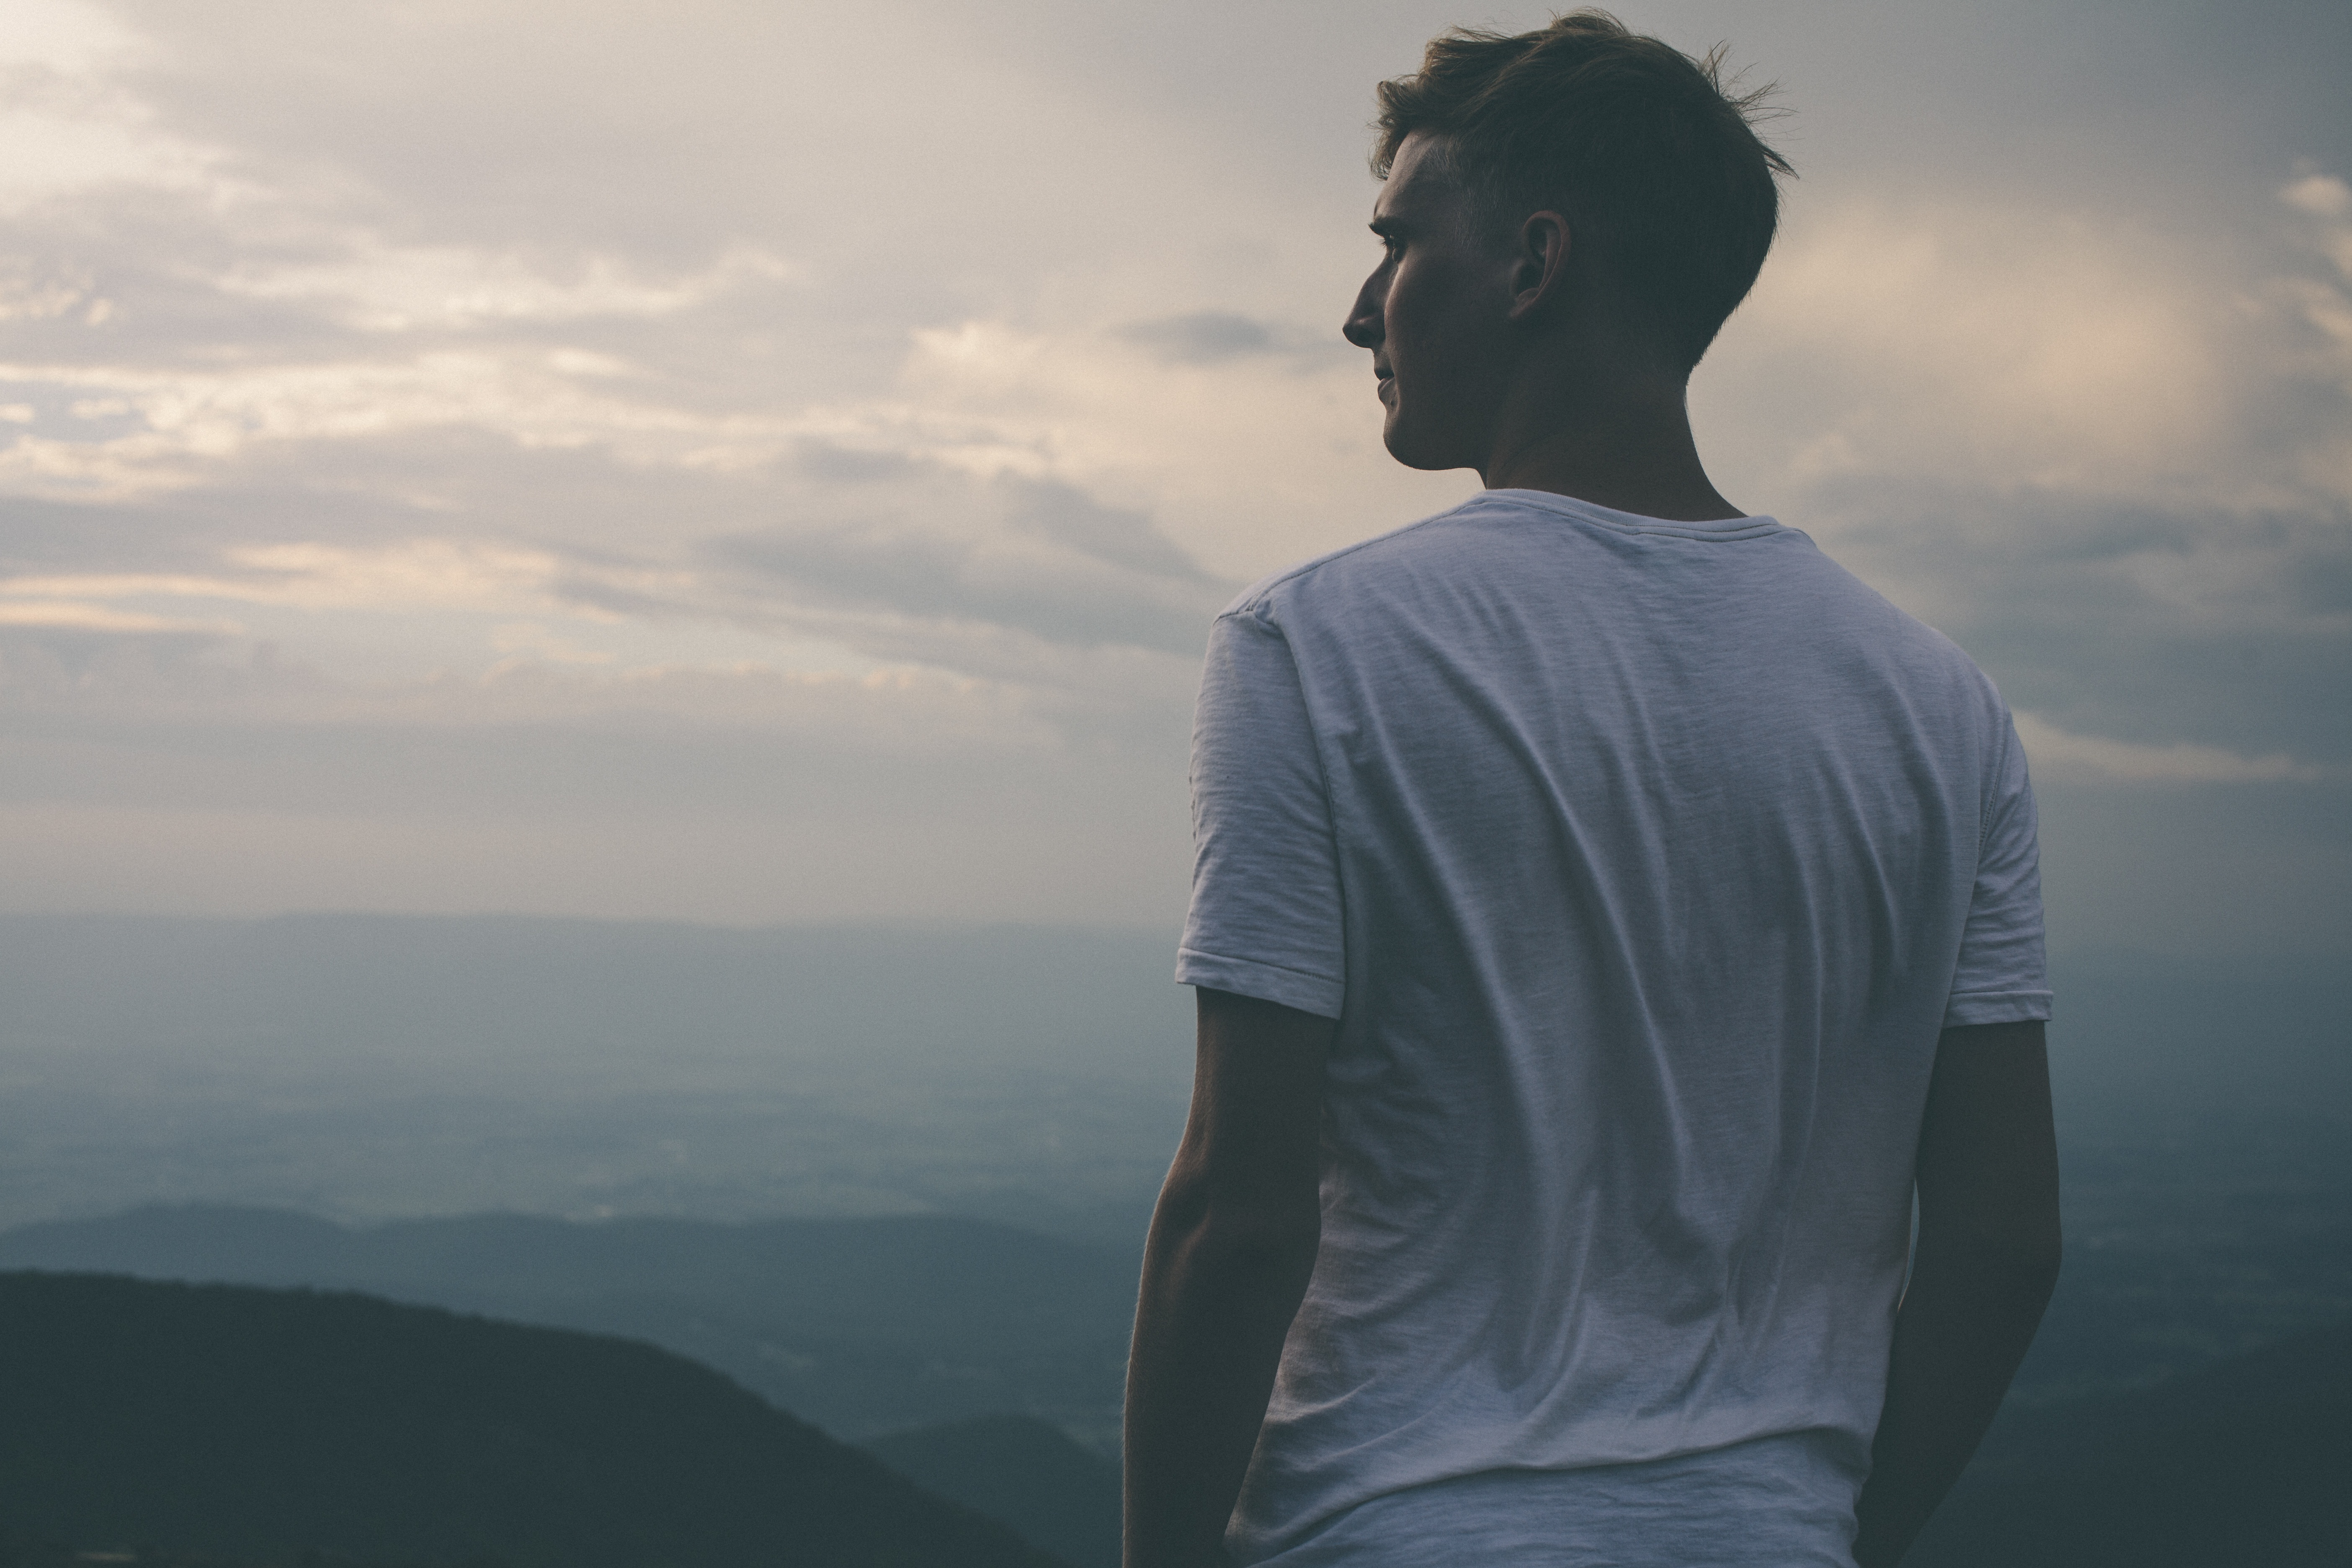
man, water, nature, horizon, person, mountain, cloud, sky, sunlight, wind, looking, male, standing, blue, caucasian, atmospheric phenomenon, atmosphere of earth